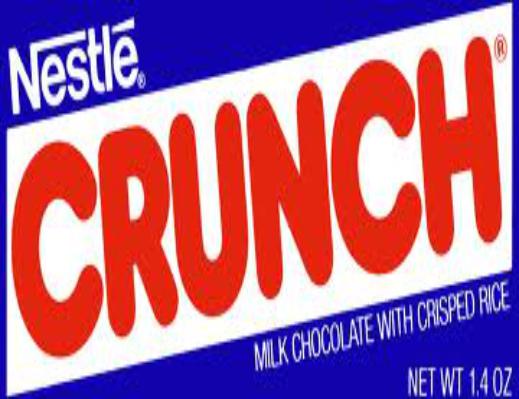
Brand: Crunch
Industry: Food